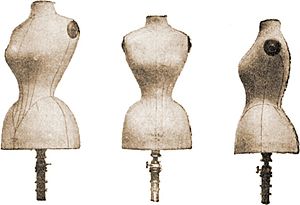
Gine
Giner fra 1893
En gine er en tredimensionel model af en torso, der bruges til at tilpasse tøj, der er ved at blive designet eller syet.